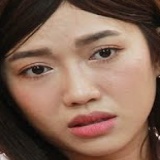
diễn viên Trúc Mây